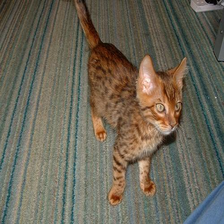
Species: cat
Breed: Bengal